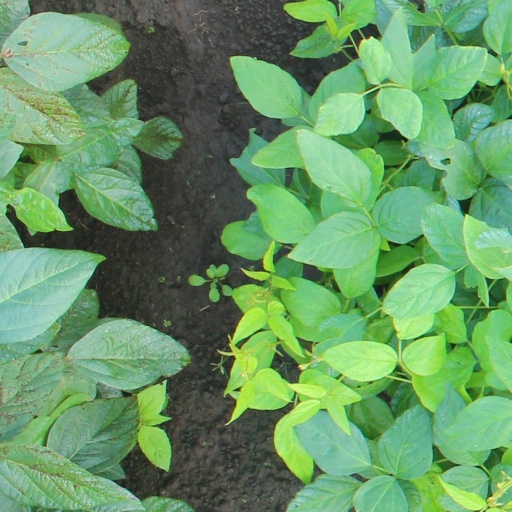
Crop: soybean